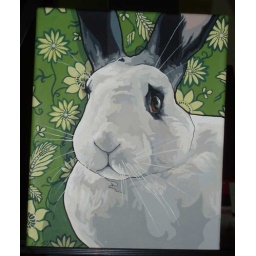
The finished portrait of cute little Petunia the bunny. The green is much brighter in person.